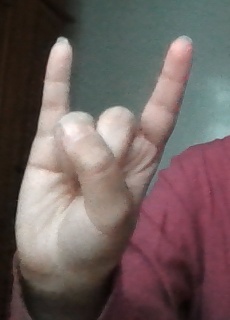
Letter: la